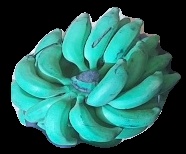
Variety: elakki-bale
Grade: grade3